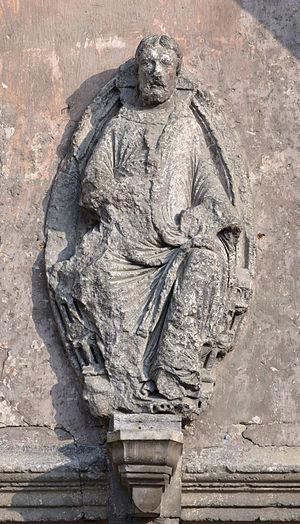
Provins (Seine-et-Marne, France)
L'église Saint-Thibault est une église ruinée située à Provins, en France.